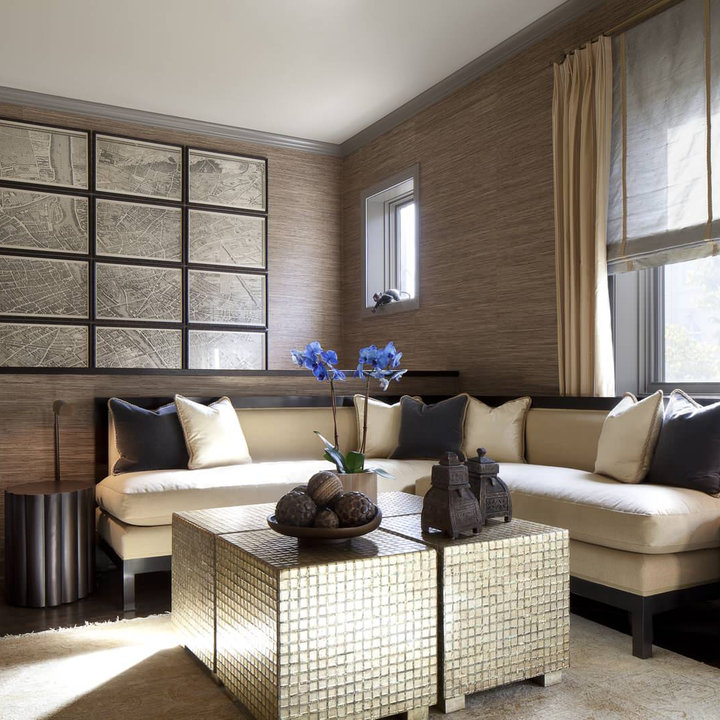
Style: Vintage